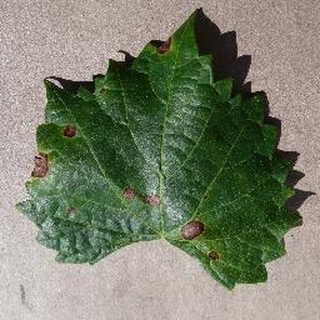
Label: grape_black_rot